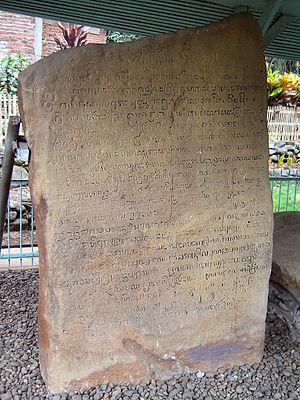
Adityawarman ou Adityavarman est un roi qui régna de 1347 à 1375 dans la province de Sumatra occidental en Indonésie. Son nom nous est connu par près d'une vingtaine de prasasti, aujourd'hui rassemblées dans un musée à Pagaruyung. Son nom signifie en sanskrit « bouclier le soleil ».
Pagaruyung, parfois écrit Pagarruyung était, aux XVIIᵉ et XVIIIᵉ siècles, la capitale du royaume des Minangkabau de l'ouest de Sumatra en Indonésie.